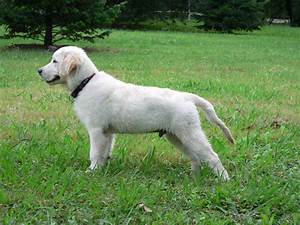
Label: dog